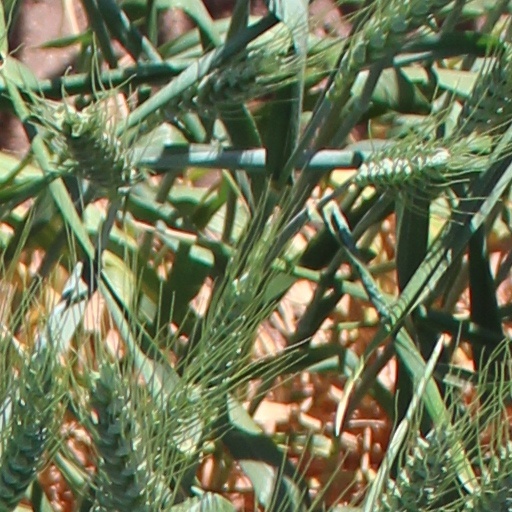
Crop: wheat